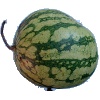
Label: images